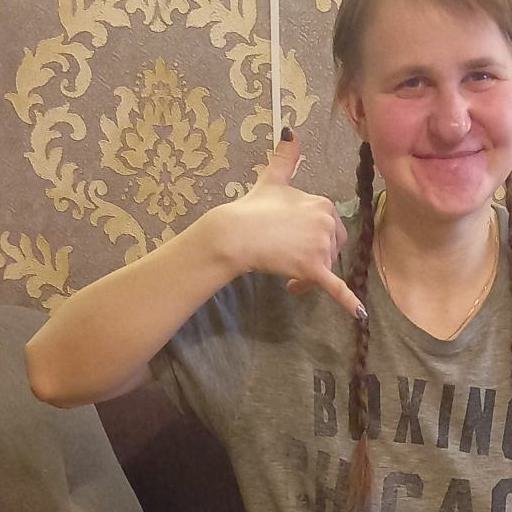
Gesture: call